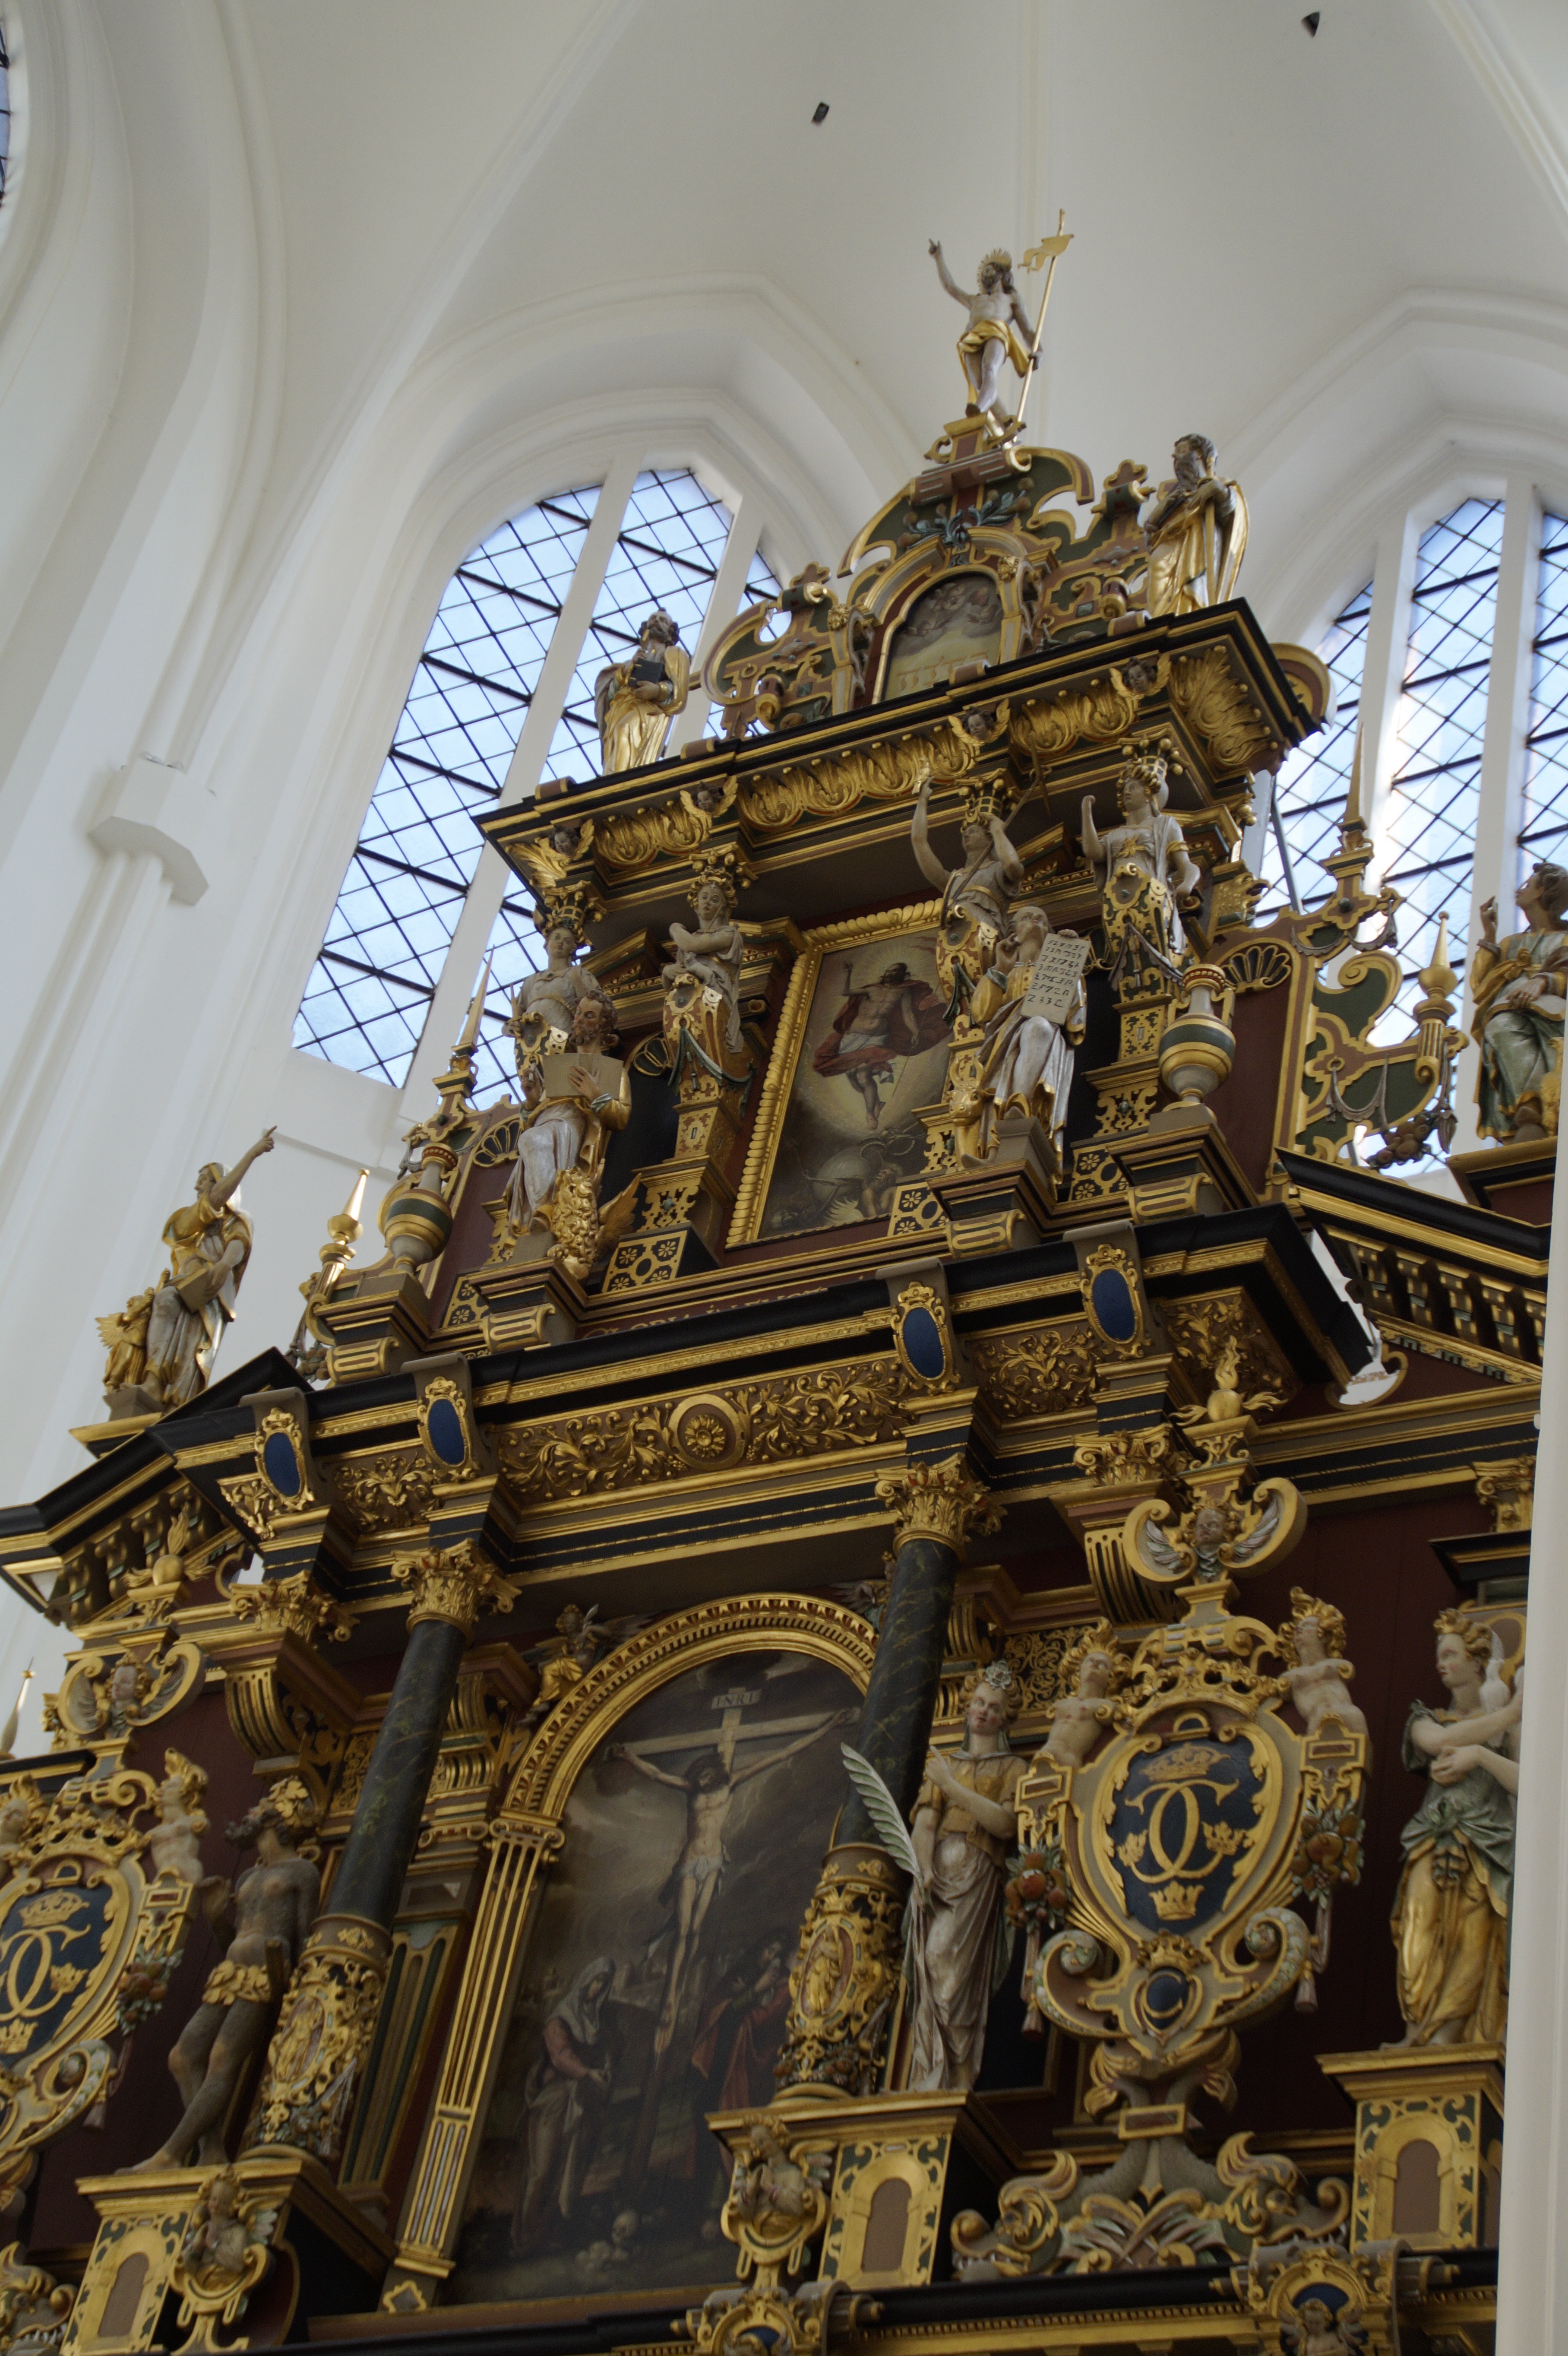
architecture, perspective, building, palace, statue, religion, landmark, facade, church, cathedral, christian, place of worship, sculpture, art, temple, altar, faith, christianity, tourist attraction, basilica, carving, gilded, baroque, malmo, ancient history